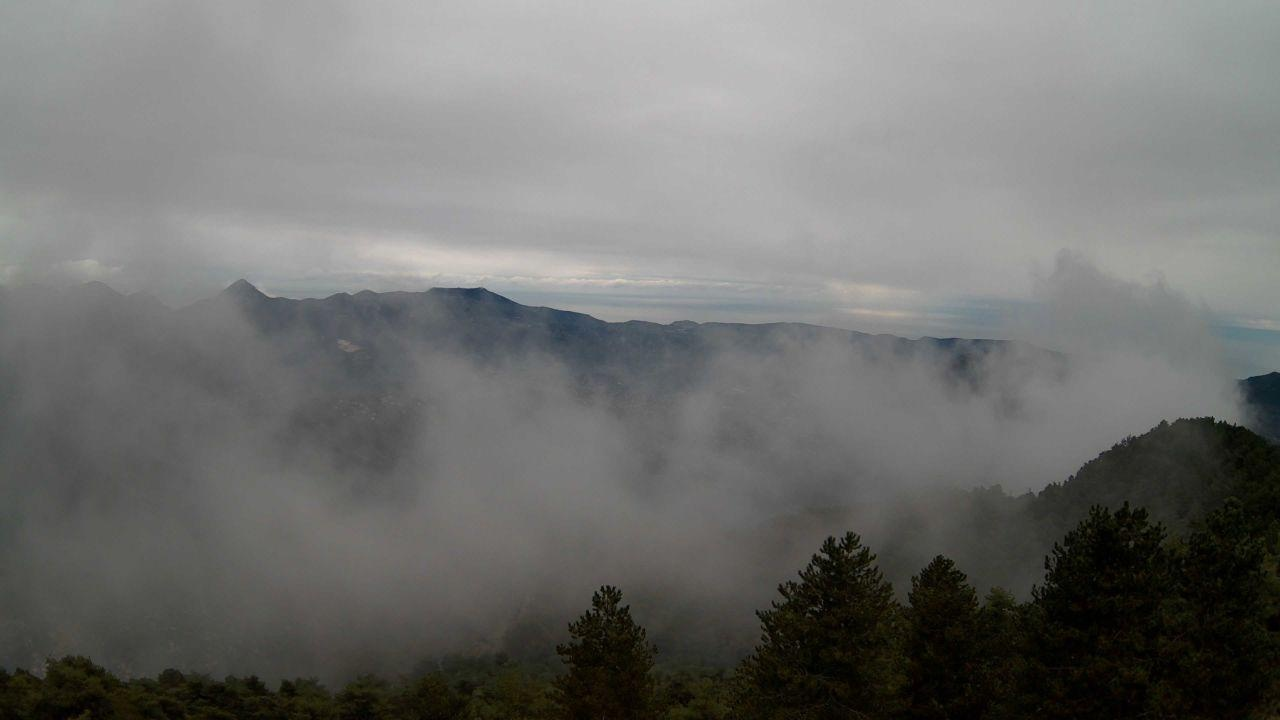
Fire: no
Smoke: no